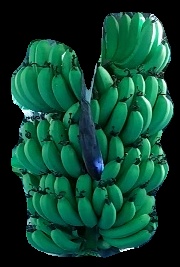
Variety: pachbale
Grade: grade1